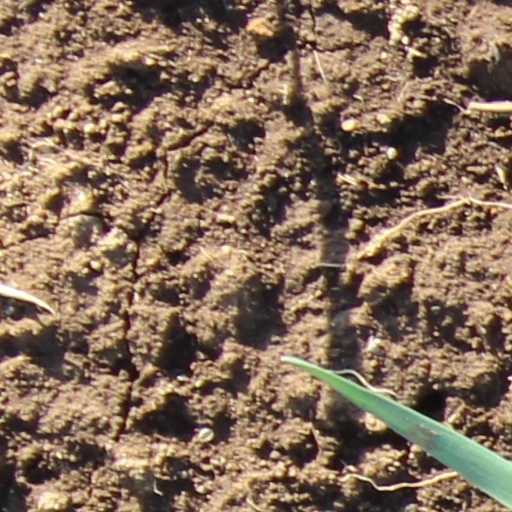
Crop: wheat